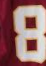
Number: 8